Almelo

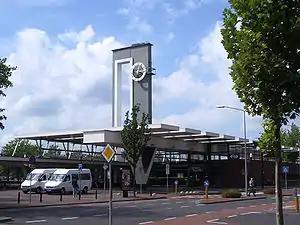
Almelo station

The main station is Almelo and offers links to Hengelo, Enschede, Amersfoort, Amsterdam Airport Schiphol, Utrecht, Gouda, Rotterdam, The Hague and Zwolle. There is also a train every 2 hours into Germany serving cities such as Osnabrück, Hannover and Berlin.